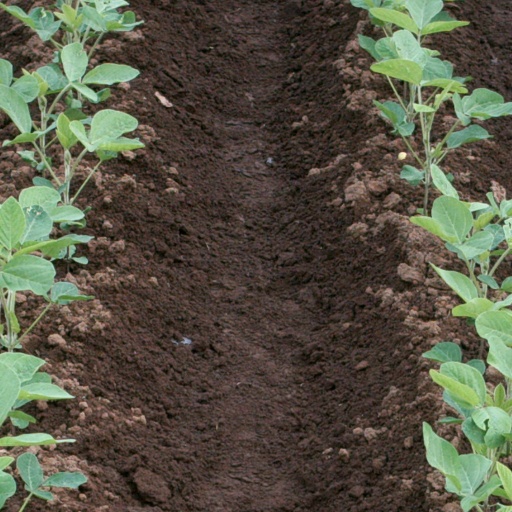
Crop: soybean